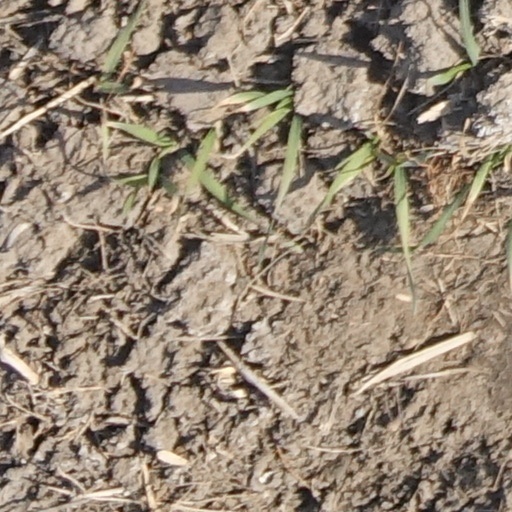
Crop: wheat